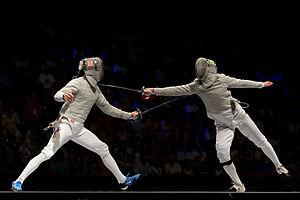
Le Russe Veniamin Reshetnikov (à gauche) affronte son compatriote Nikolay Kovalev en finale du sabre masculin aux championnats du monde d'escrime 2013 au Syma Hall à Budapest, le 10 août 2013. Română: Rusul Veniamin Reșetnikov (stânga) o întâlneşte pe conaționalul Nikolai Kovalev (dreapta) în finale probei de sabie din cadrul din cadrul Campionatelor Mondiale de scrimă de la Budapesta..